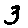
Label: 3